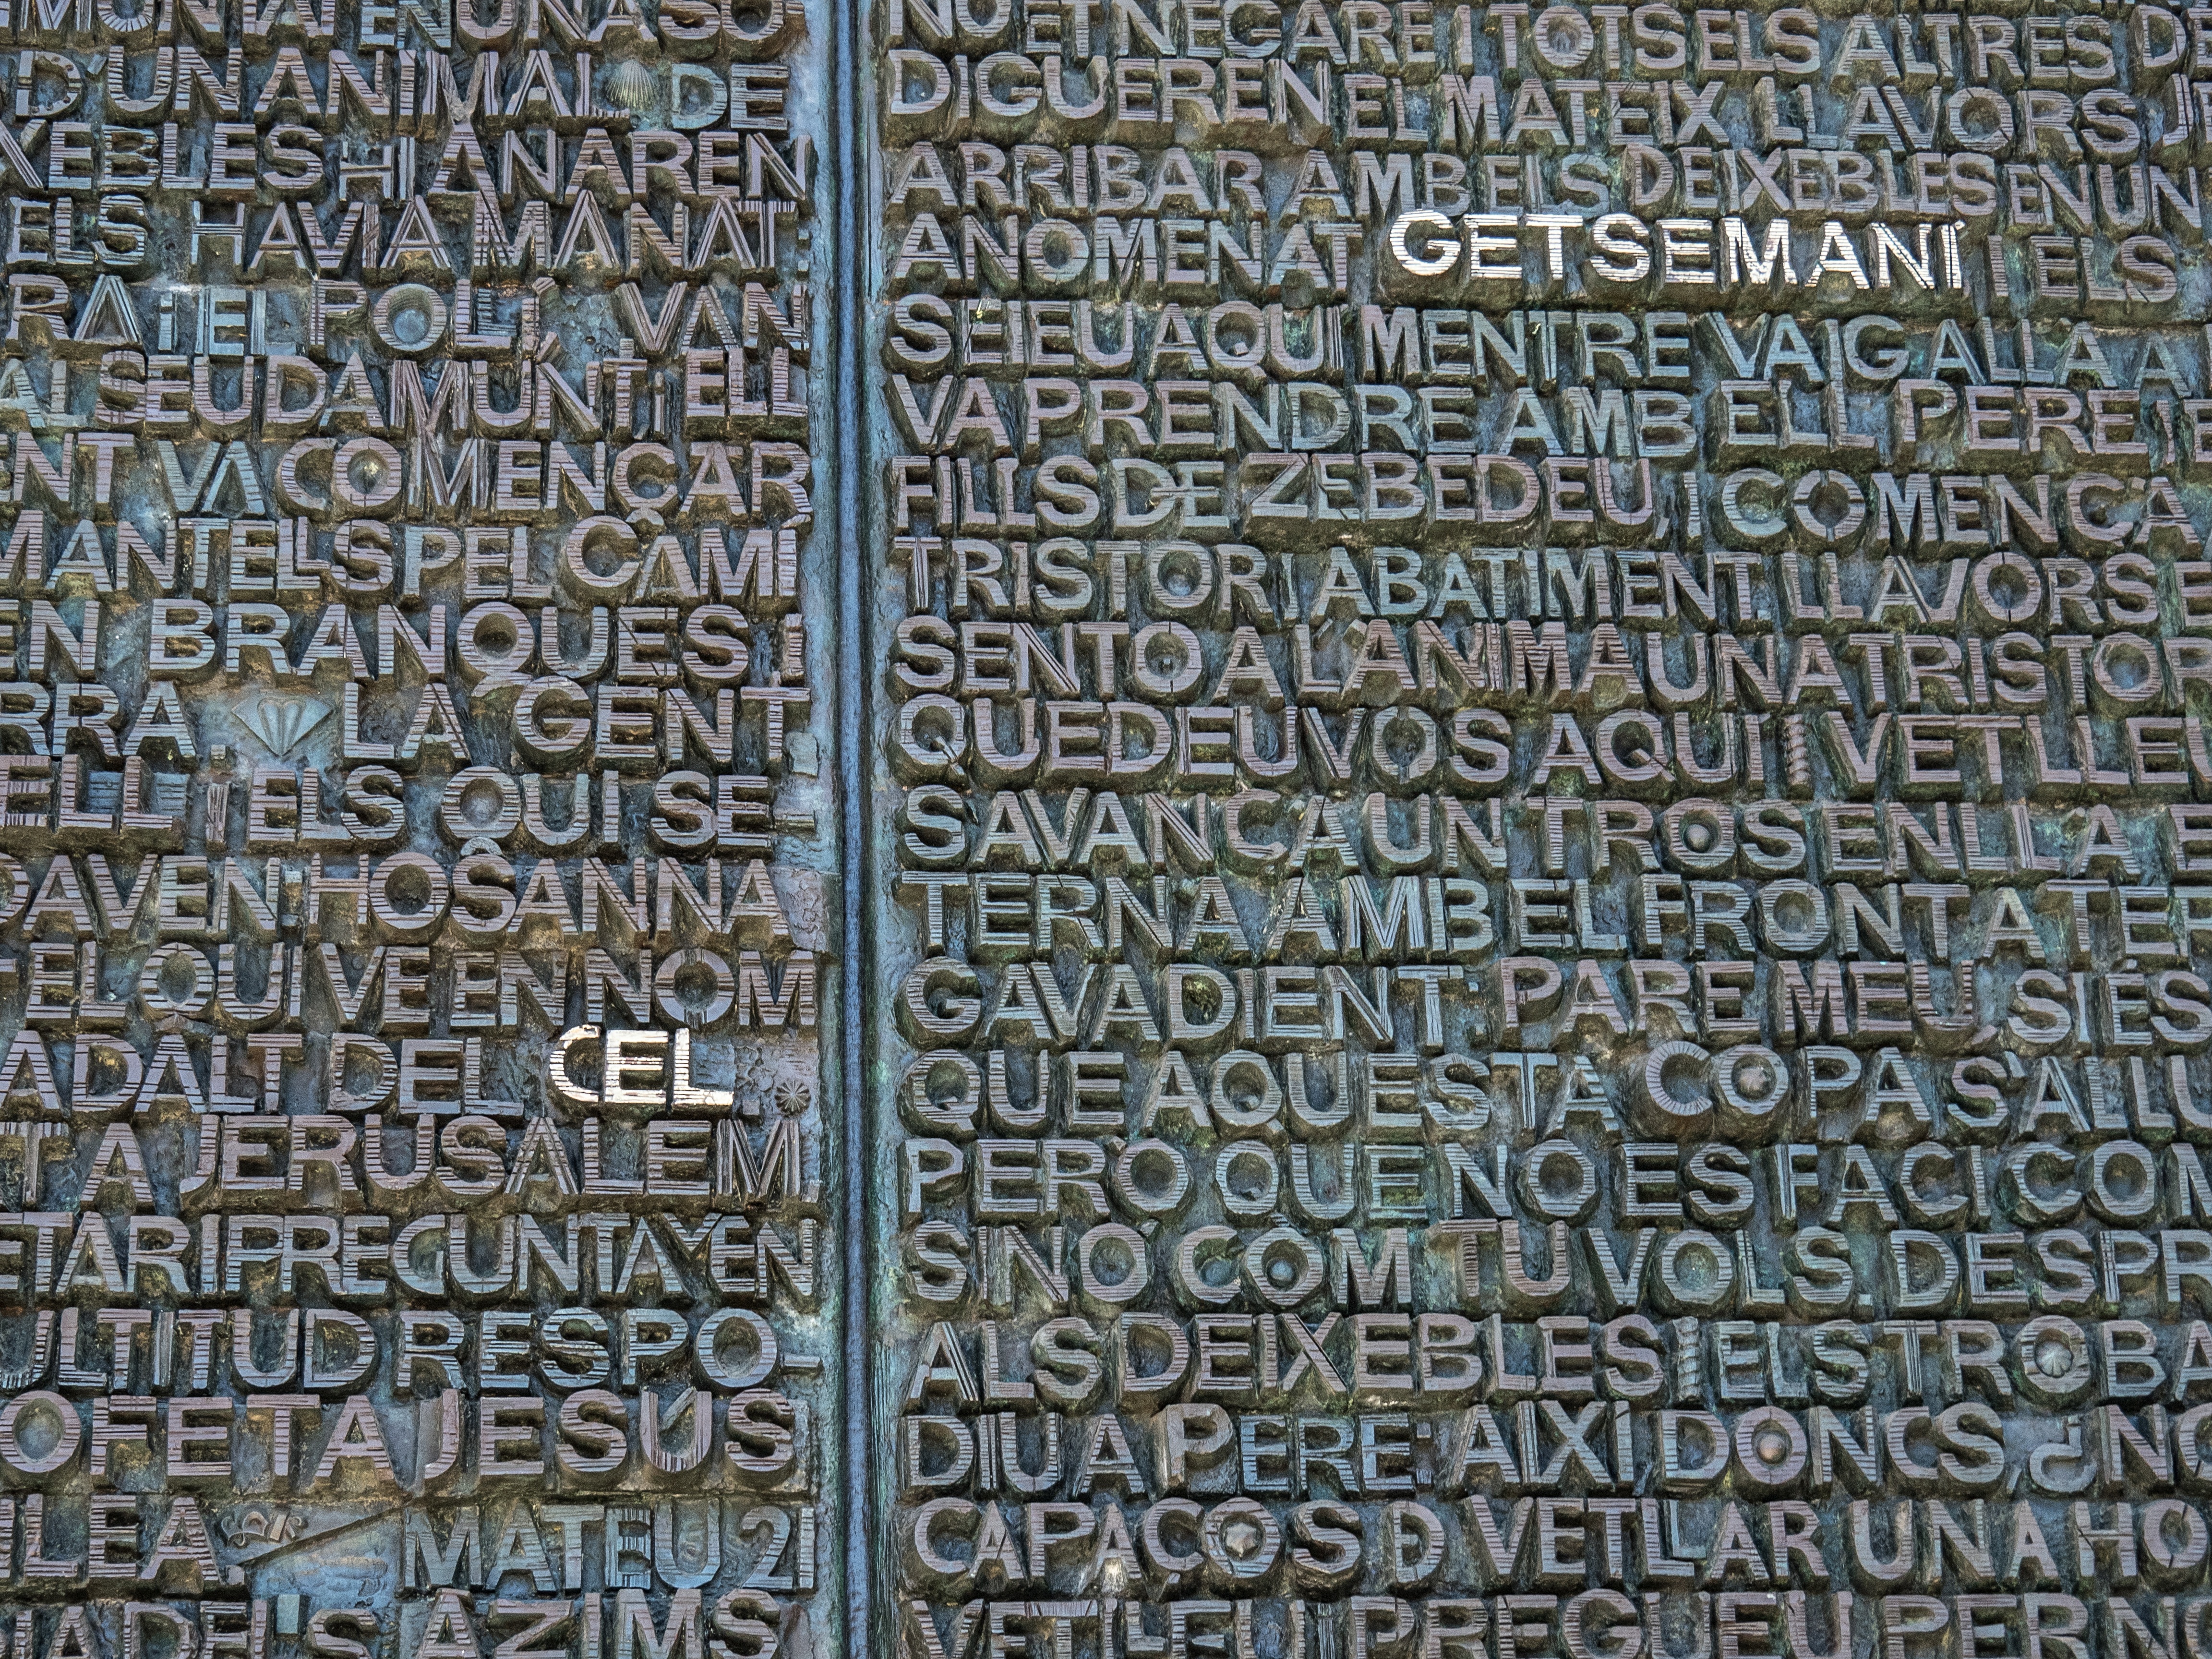
architecture, glass, wall, reflection, tower, cathedral, barcelona, modern architecture, memorial, art, lights, colors, text, windows, catalonia, relief, lyrics, stele, flooring, sagrada familia, archaeological site, road surface, ancient history